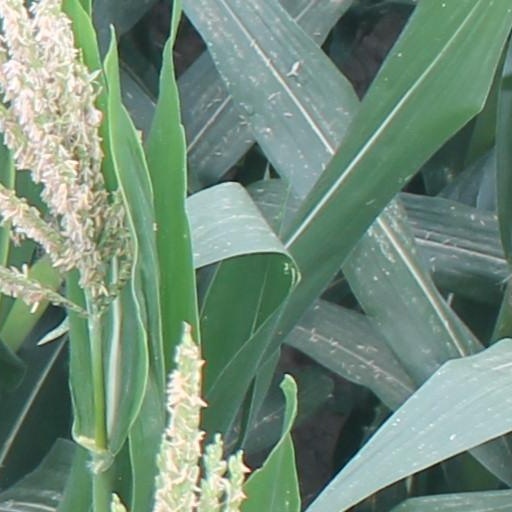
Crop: maize; corn